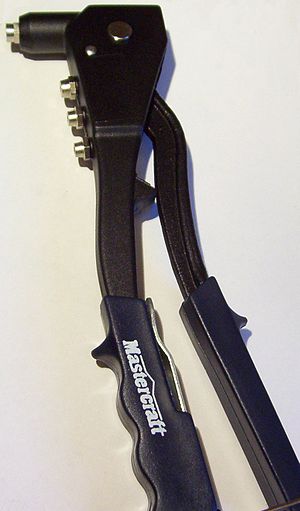
Nitte (mekanik)
Popnittetang.
En nitte er et mekanisk fastgøringsemne som består af en glat cylindrisk akse med hoved i begge ender. Det ene hoved er fremstillet på fabrikken, det andet laves af smeden under arbejdet. Små nitter kan nittes kolde, større nitter nittes i glødende tilstand. Ud over at gøre metallet lettere at bearbejde, vil nitten trække sig sammen under afkølingen og presse emnerne tættere sammen. Nitterne kunne opvarmes i små, transportable esser.